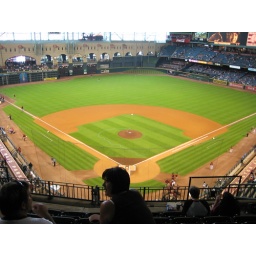
The field from my seat in Minute Maid Park, 06/28/09